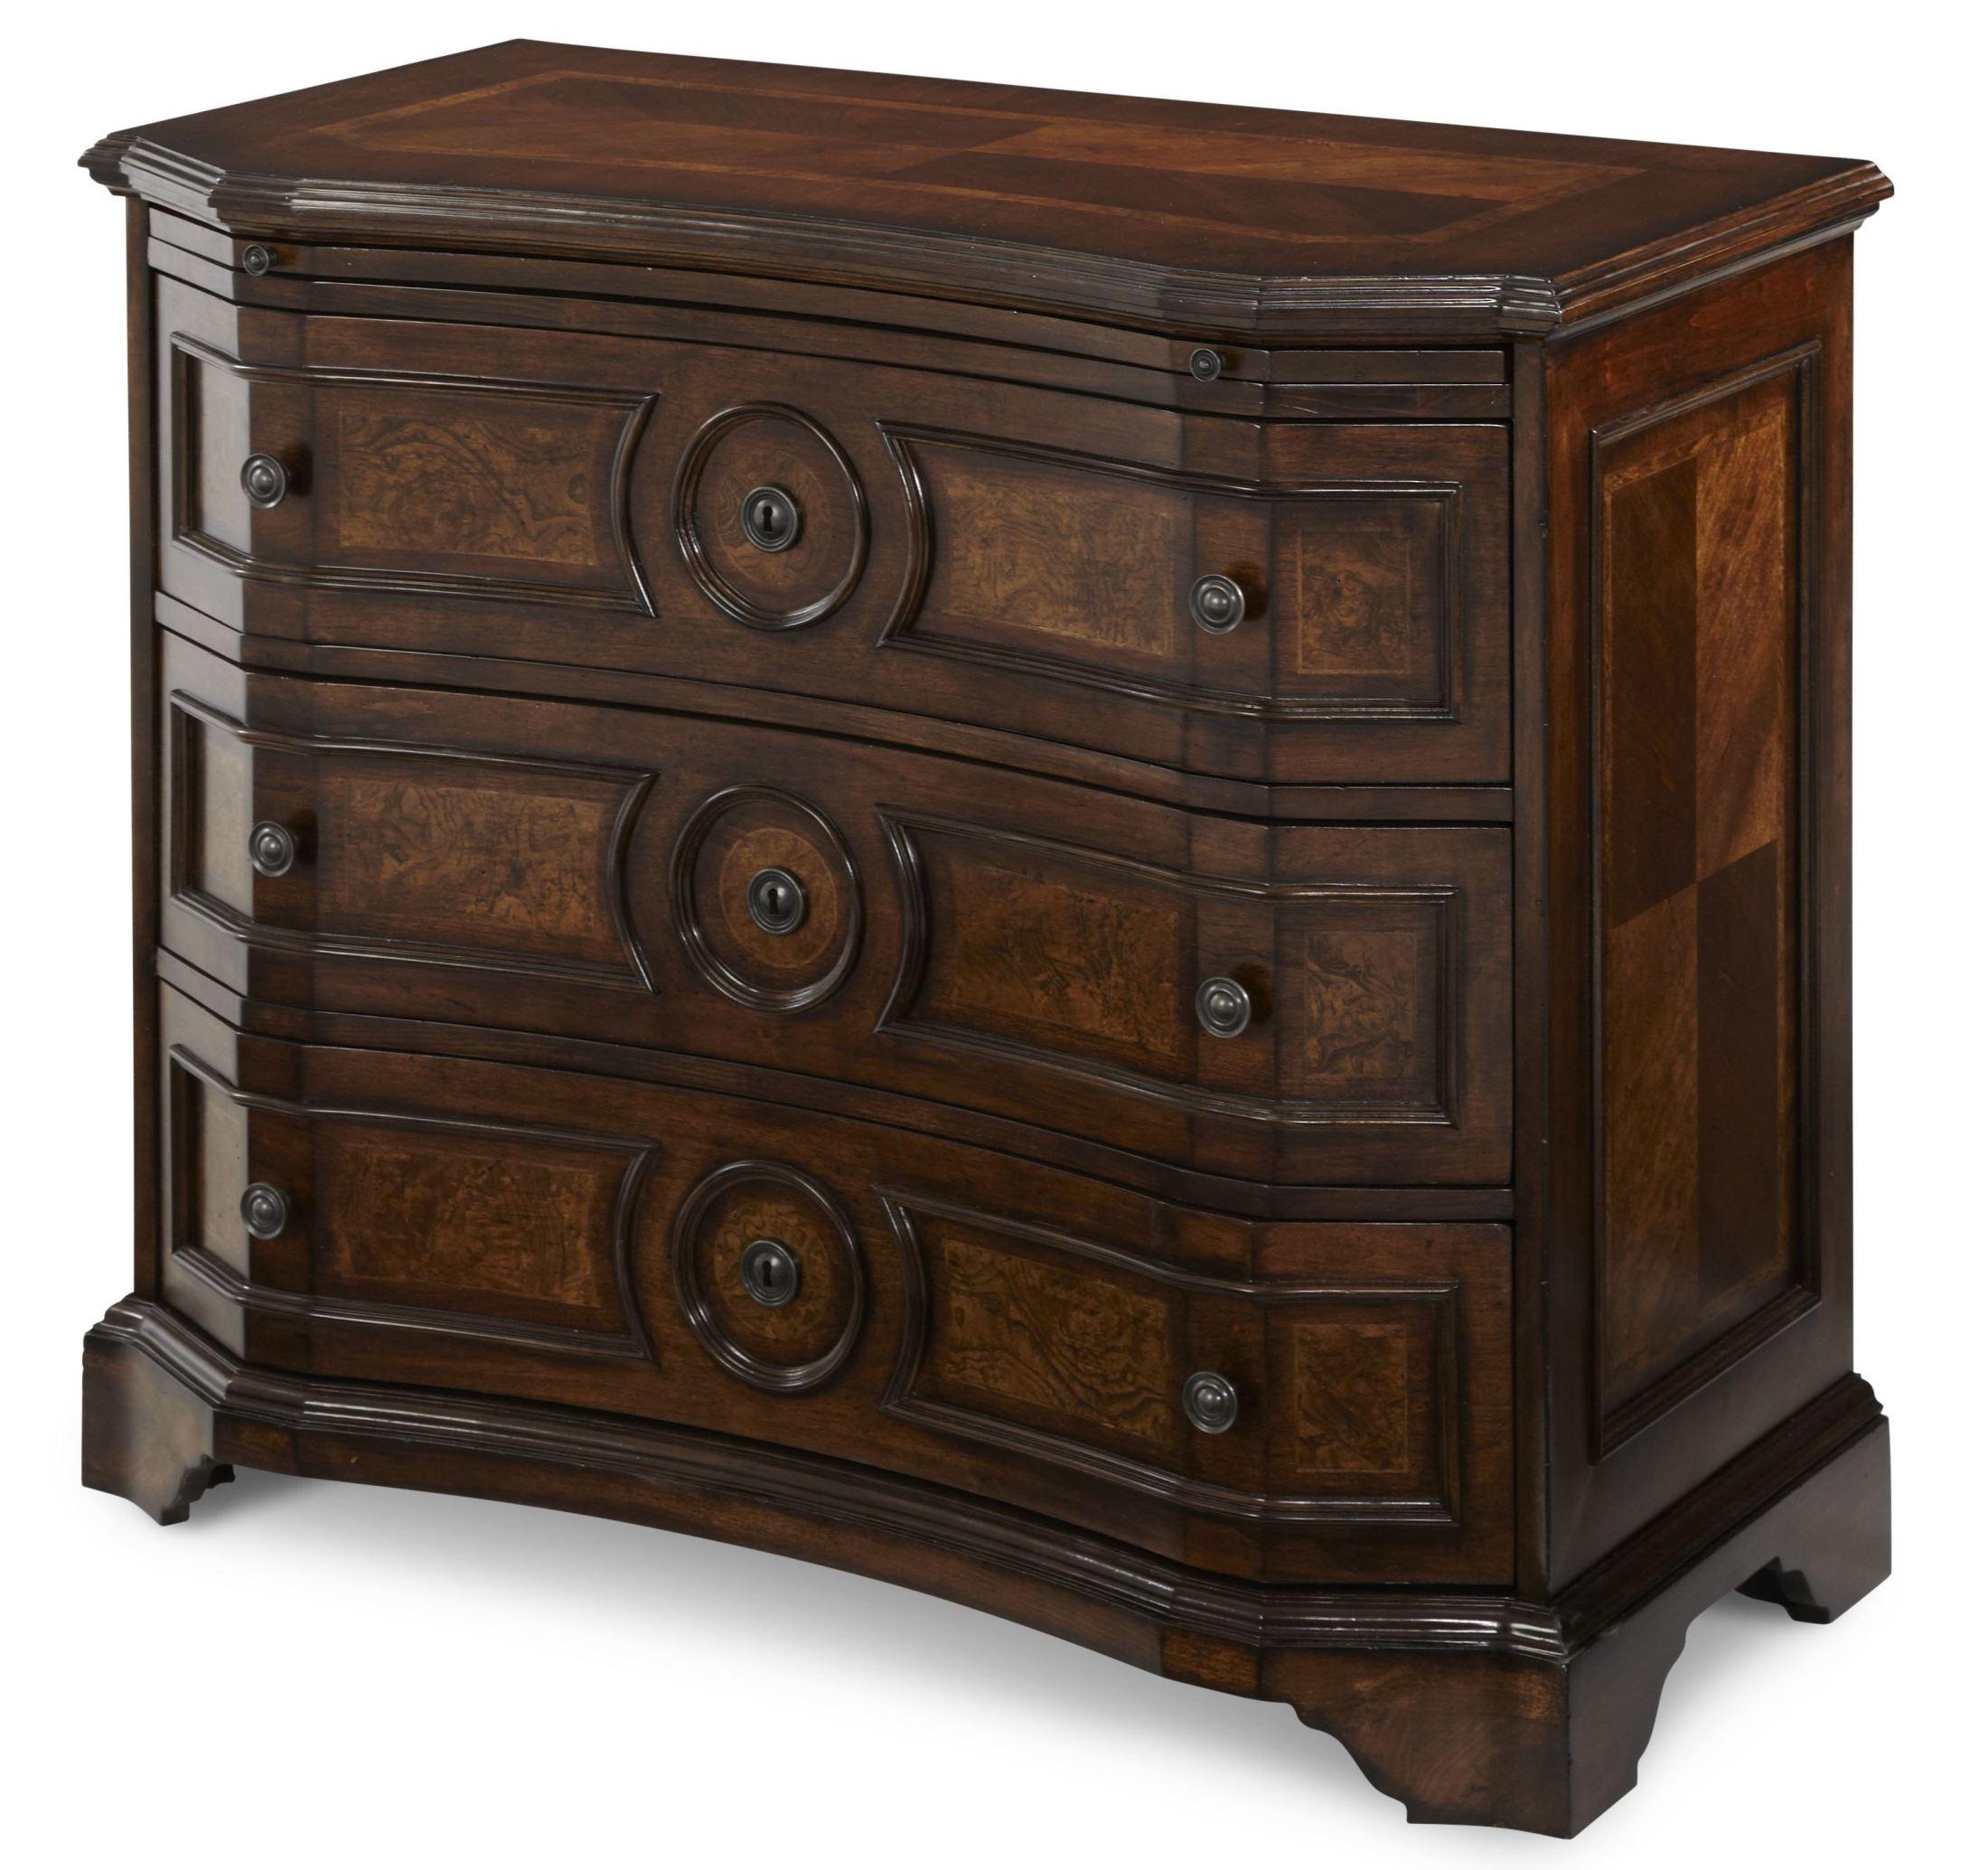
Category: Nightstands
Style: Casual